Answer in natural language. Considering the relative positions, is black lshaped countertop (highlighted by a green box) above or below black colour chair  shape square (highlighted by a red box)? Choose between the following options: below or above
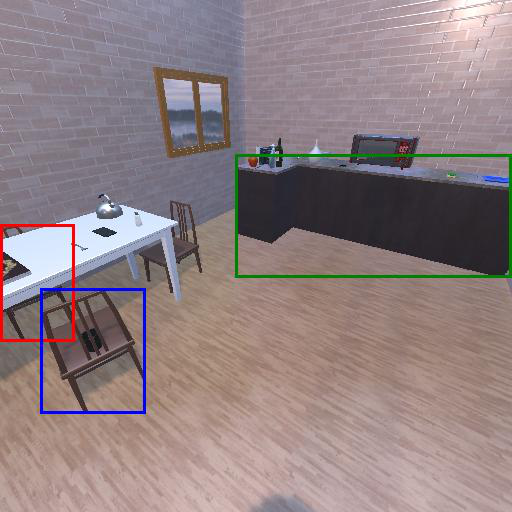
<answer>above</answer>